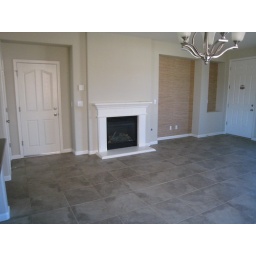
standing in dining room